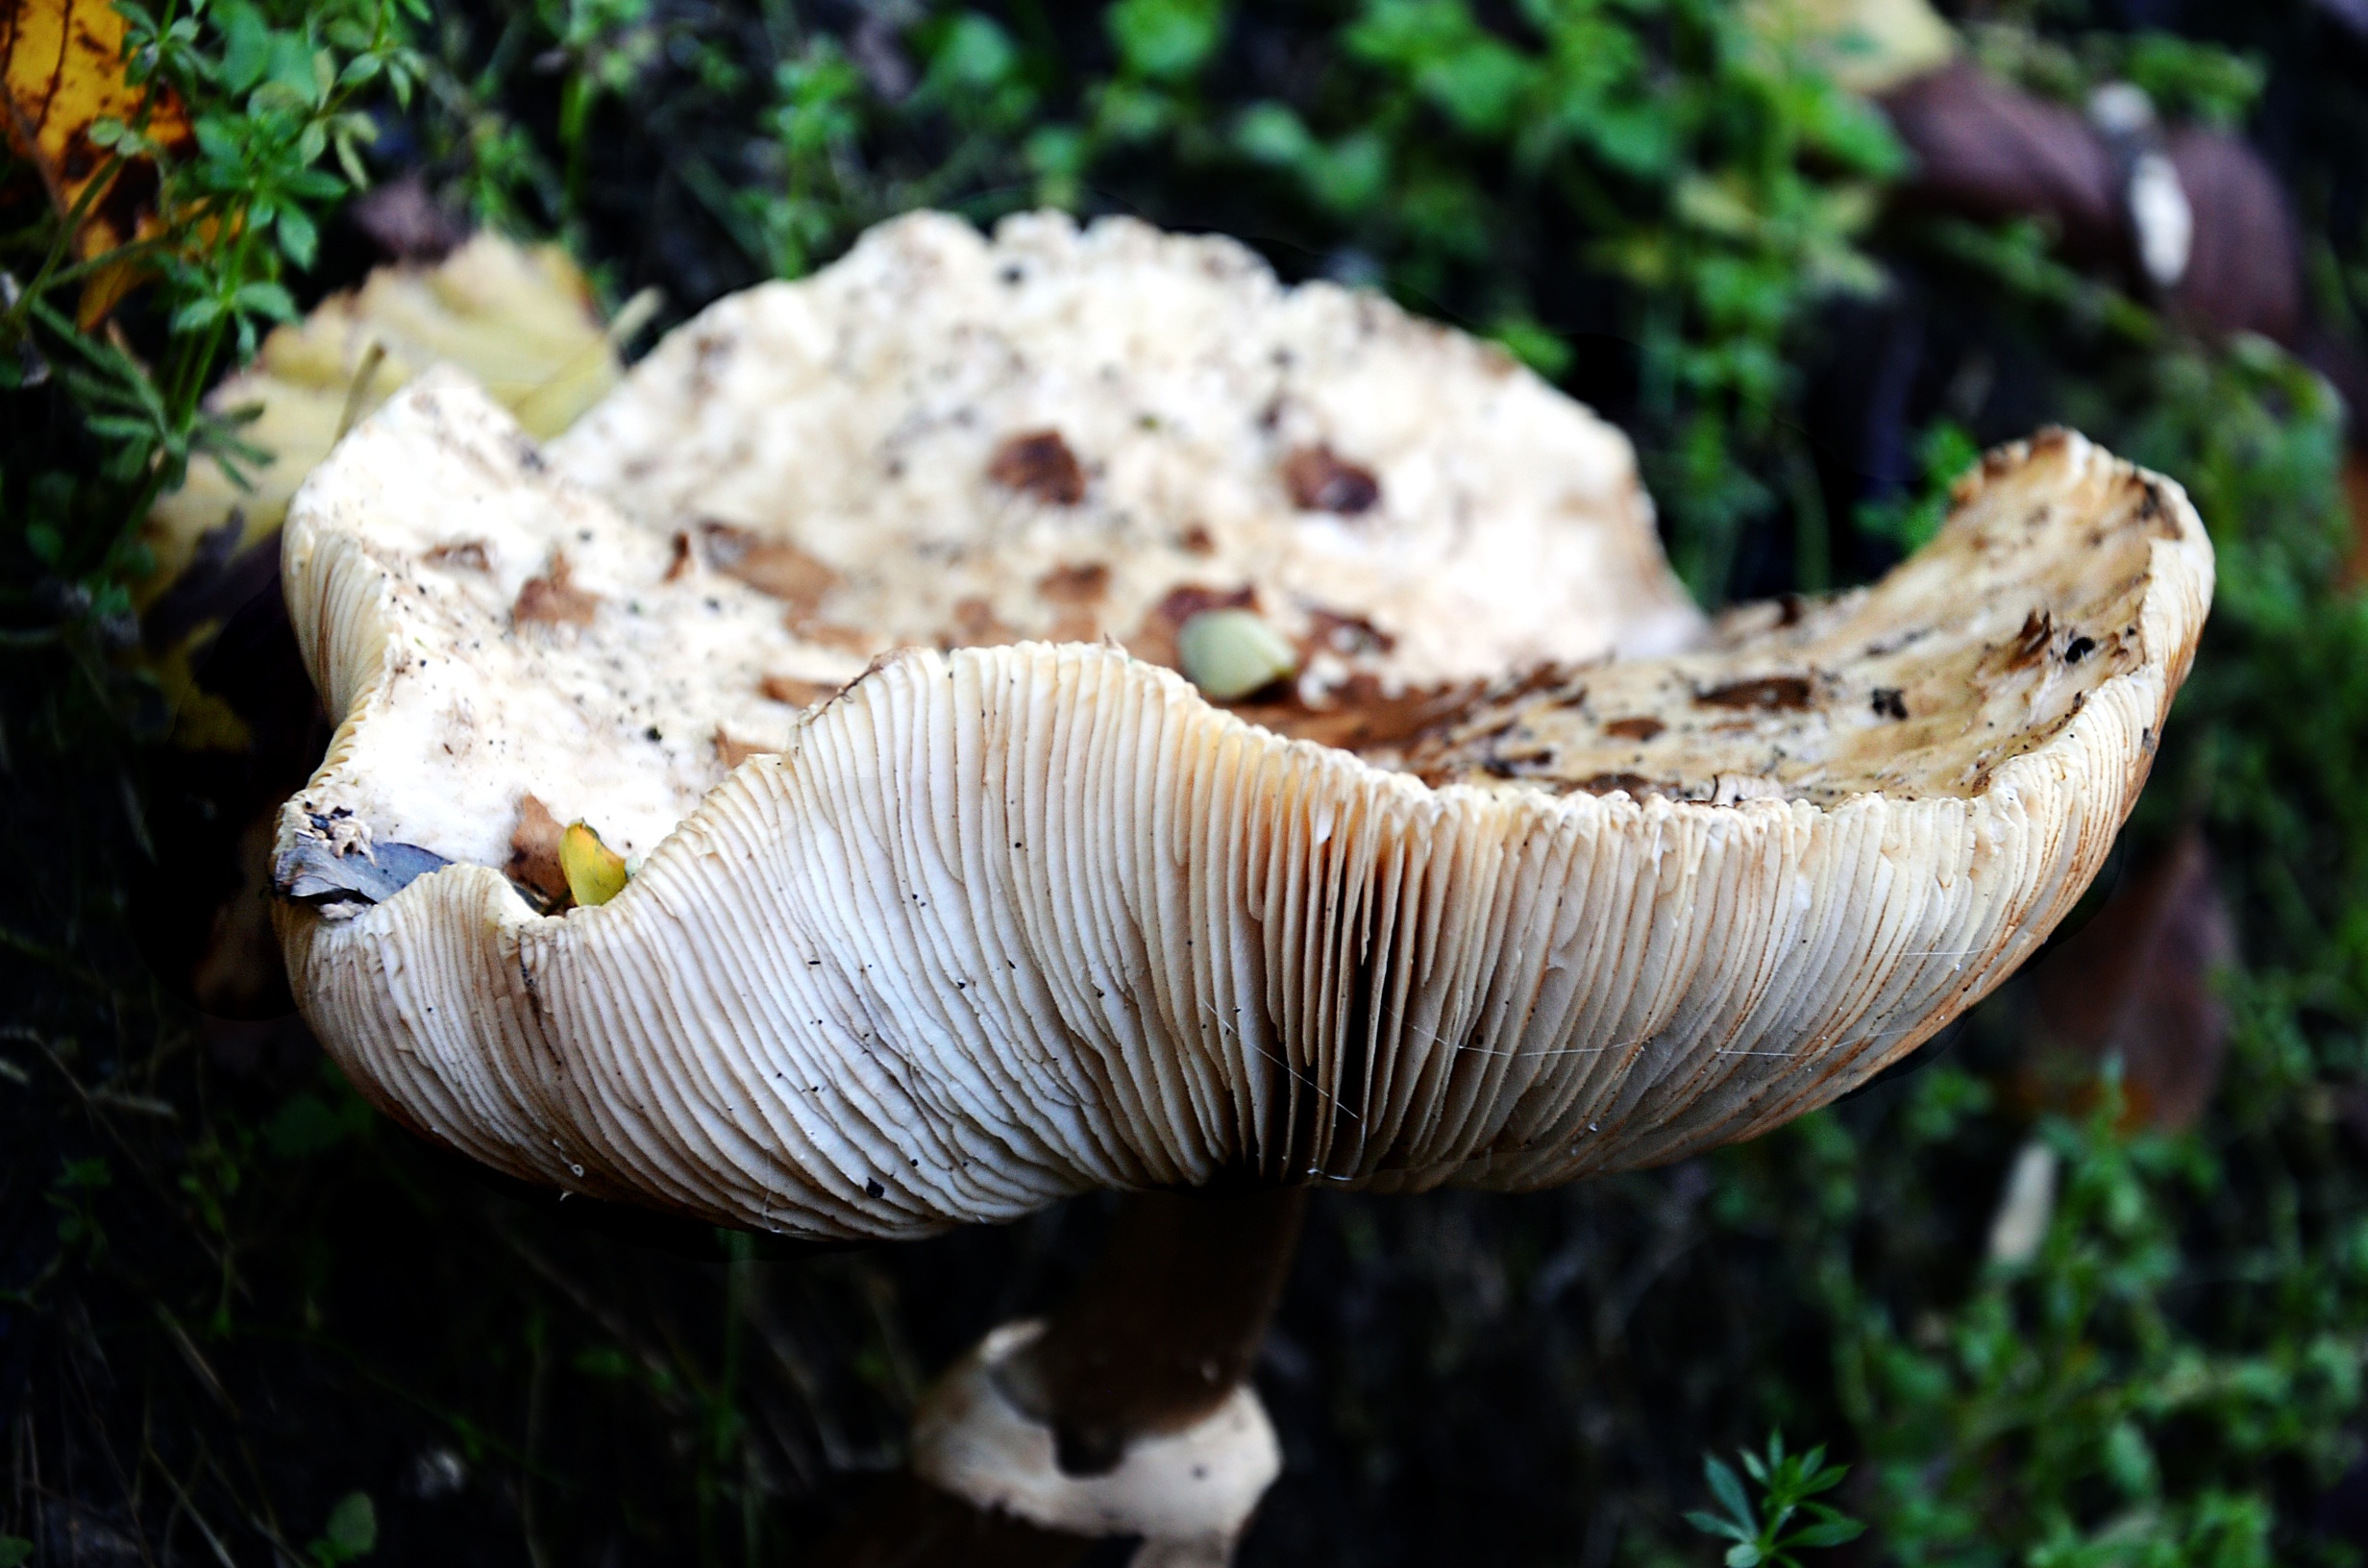
nature, autumn, mushroom, fauna, fungus, agaric, bolete, agaricus, macro photography, matsutake, oyster mushroom, edible mushroom, medicinal mushroom, agaricomycetes, agaricaceae, champignon mushroom, penny bun, pleurotus eryngii